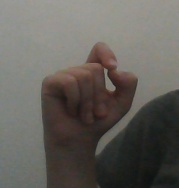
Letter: fa